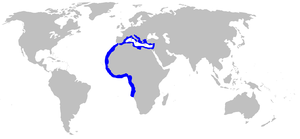
L'Ange de mer ocellé est un squatiniforme de la famille des Squatinidae que l'on trouve dans l'est de l'Atlantique du Maroc à l'Angola, entre 47° Nord et 28° de latitude Sud, et également en Méditerranée. Il peut mesurer jusqu'à 1,6 mètre. On le trouve en général sur le plateau continental, à des profondeurs de 50 à 100 m et un peu plus profondément sous les tropiques.